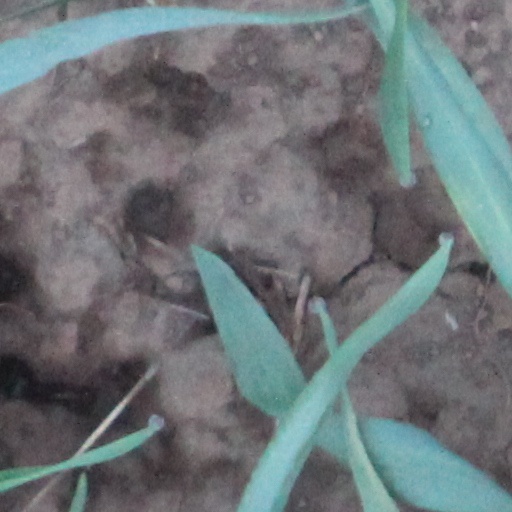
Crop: wheat